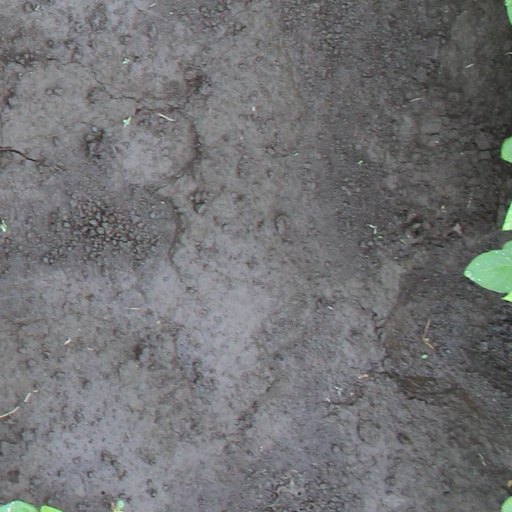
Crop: soybean